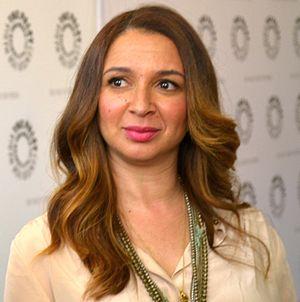
Maya Rudolph est une actrice, chanteuse, scénariste et productrice américaine, née le 27 juillet 1972 à Gainesville.
Mes meilleures amies ou Demoiselles d'honneur au Québec est une comédie américaine réalisée par Paul Feig, écrite par Kristen Wiig et Annie Mumolo, sortie en salles en 2011. Le film raconte l'histoire d'une jeune femme à la vie morne, Annie Walker, interprétée par Wiig, qui se retrouve demoiselle d'honneur de sa meilleure amie, incarnée par Maya Rudolph, mais doit composer avec le caractère des quatre autres amies de cette dernière, également demoiselles d'honneur, qui sont jouées par Rose Byrne, Melissa McCarthy, Wendi McLendon-Covey et Ellie Kemper. Parmi les seconds rôles, on retrouve Chris O'Dowd, Jon Hamm et Jill Clayburgh, dont c'est le dernier rôle au cinéma.
Mère incontrôlable à la fac est un film américain réalisé par Ben Falcone, sorti en 2018. Il comprend en vedette Melissa McCarthy, Molly Gordon, Gillian Jacobs, Maya Rudolph, Julie Bowen, Matt Walsh, Debby Ryan, Stephen Root and Jacki Weaver et Christina Aguilera.